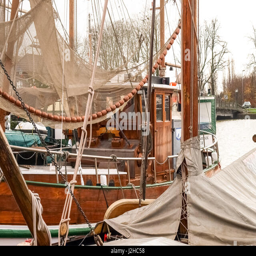
german city : ancient boats moored in the marina .